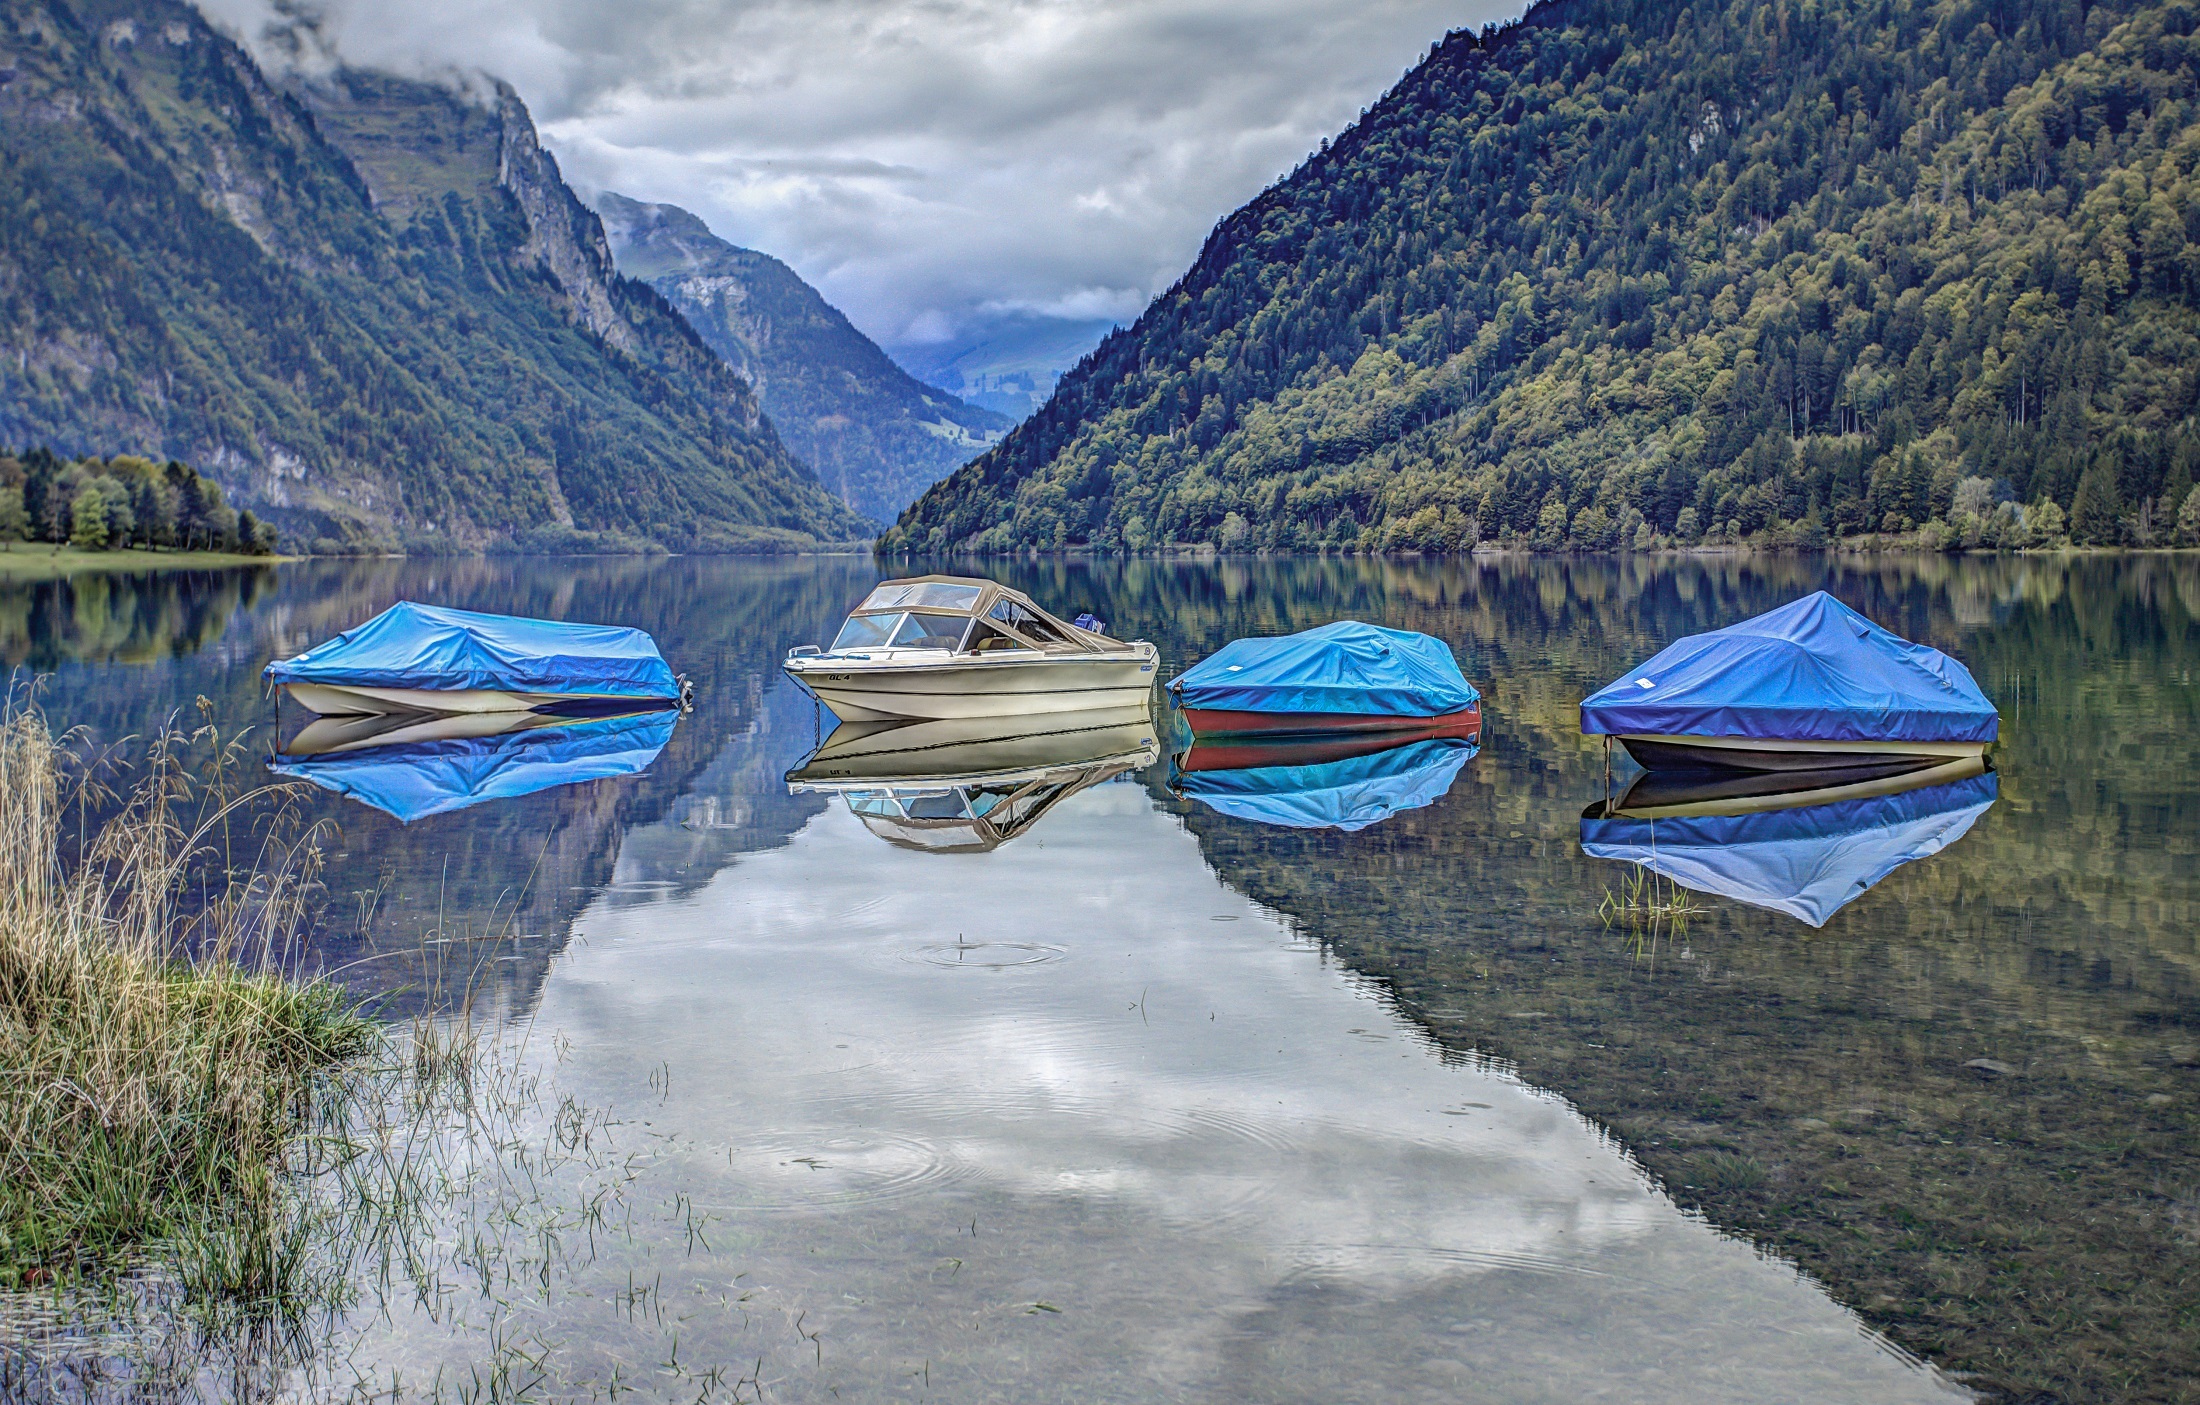
landscape, water, wilderness, mountain, lake, mountain range, reflection, vehicle, scenic, peaceful, glacier, natural, calm, serene, fjord, outdoors, clouds, mountains, alps, boats, serenity, motorboats, mountainous landforms, glacial landform